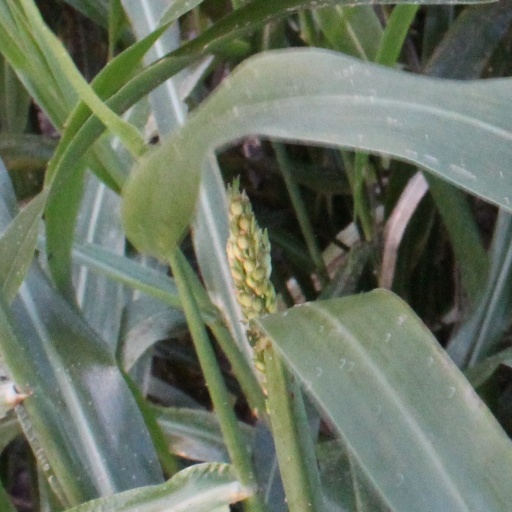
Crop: sorghum